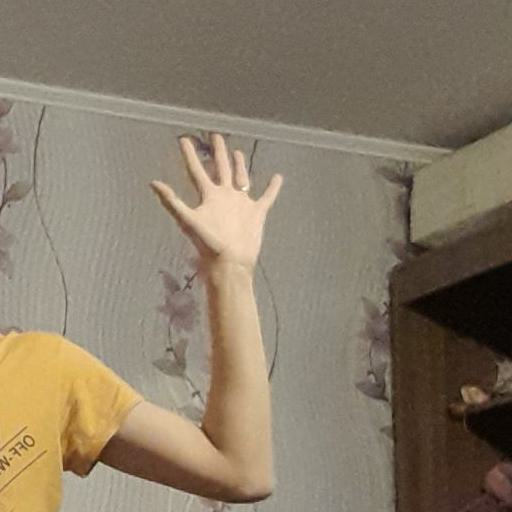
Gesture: palm